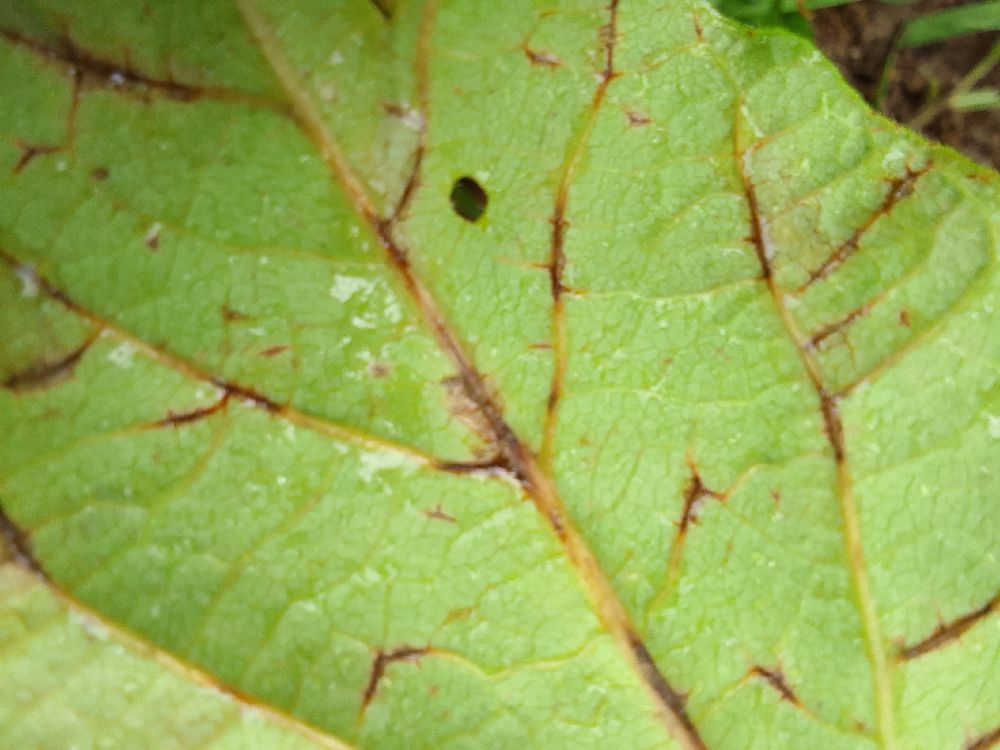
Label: anthracnose